Future Airborne Capability Environment

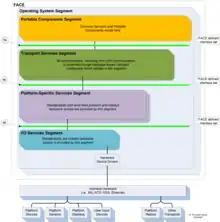
FACE Reference Architecture

The FACE Reference Architecture is composed of logical segments where variance occurs. The structure created by connecting these segments together is the foundation of the FACE Reference Architecture. The five (5) segments of the FACE Reference Architecture are the Operating System Segment (OSS), Input/Output Services Segment (IOSS), Platform-Specific Services Segment (PSSS), Transport Services Segment (TSS), and Portable Components Segment (PCS).